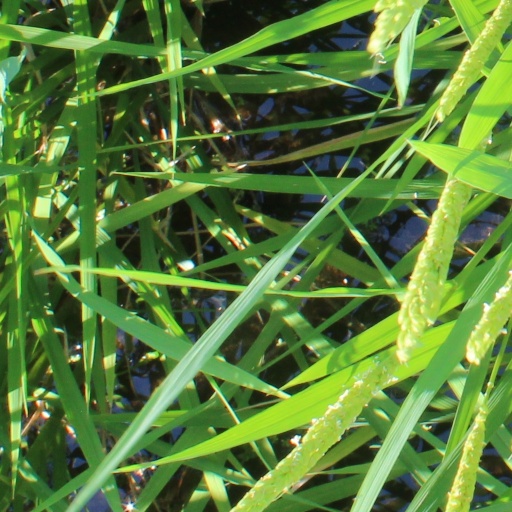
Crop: rice